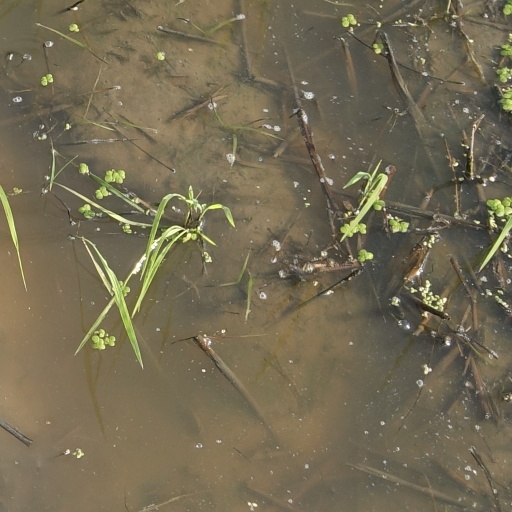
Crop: rice